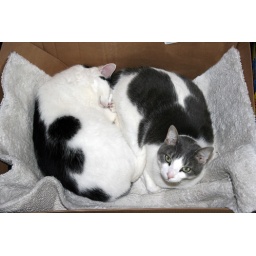
Smokey and Marley sleeping in an old Amazon box in the living room.